Altar (2014 film)

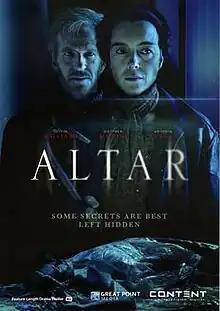

Altar (also known as The Haunting of Radcliffe House) is a 2014 British horror thriller film written and directed by Nick Willing. It follows a family who move into a dilapidated old manor house on the Yorkshire Moors, only to discover that it has a dark past. The film stars Olivia Williams, Matthew Modine, Antonia Clarke, and Adam Thomas Wright.